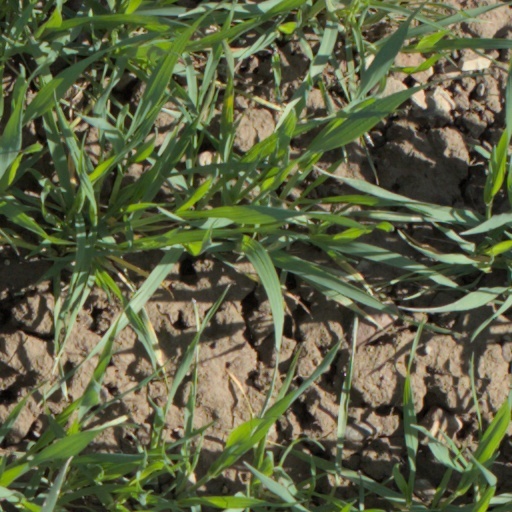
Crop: wheat